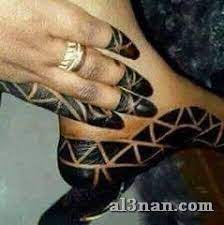
Waaw fii de maa ngi fi gis ab tànk ak loxo. Loxo bi nag ñetti baaraam yi dañ leen fuddën ci cat yi rekk waaye ñeenteel bi dañu fuddën lépp. Boo dee Loxo bi am na ab jaaro, tànk bi ci suuf dañ ko fuddën.